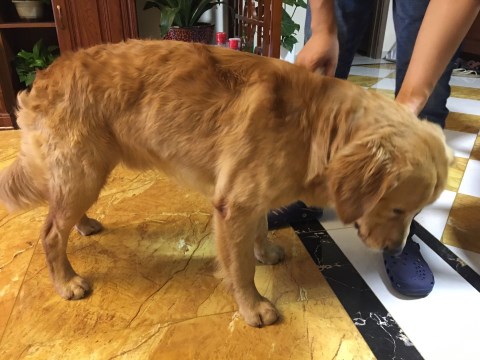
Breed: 5355-n000126-golden_retriever